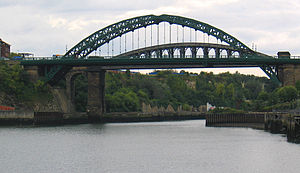
Sunderland
Wearmouth broen i Sunderland
Sunderland er en by i det nordøstlige England med 177.739 indbyggere.